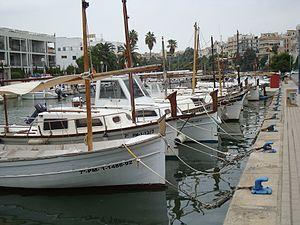
le port de pêche
Porto Cristo est une station balnéaire espagnole située dans l'archipel des Baléares et précisément sur l'ile de Majorque, dans le municipio de Manacor.